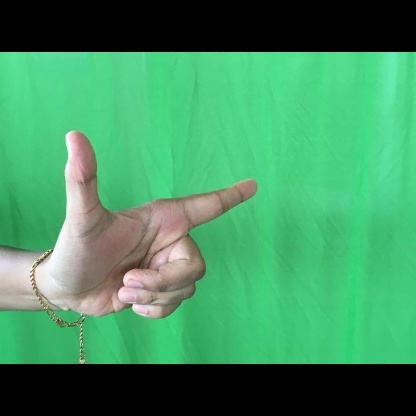
Mudra: Chandrakala